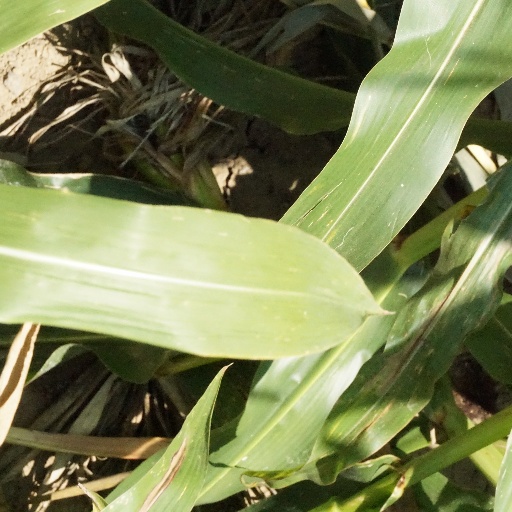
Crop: maize; corn